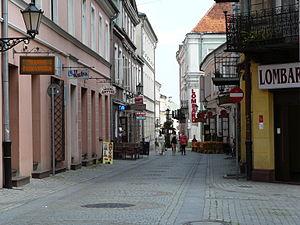
Piotrków Trybunalski - est une ville, située dans le powiat de Pabianice, dans la voïvodie de Łódź, dans la partie centrale de la Pologne.